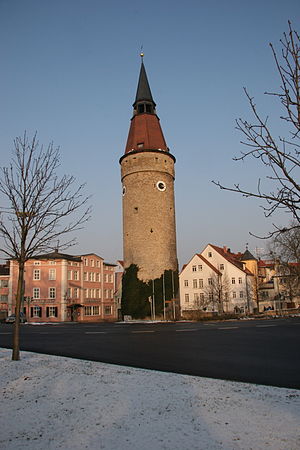
Kitzingen / Geografi
Falterturm i Kitzingen
Kitzingen er administrationsby i Landkreis Kitzingen. Den har gennem historien været en central vinhandelsby i Regierungsbezirk Unterfranken og er kendt for sine gamle broer over floden Main.